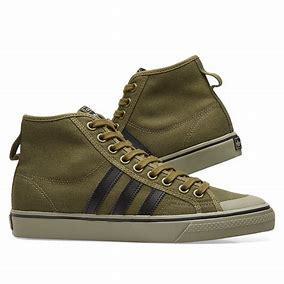
Brand: Adidas
Model: Nizza